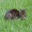
Label: cat